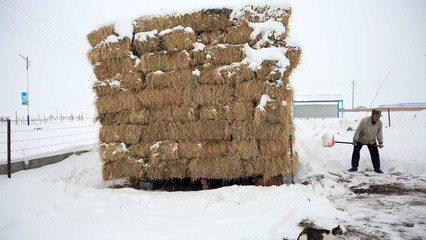
Weather: snow or frosty